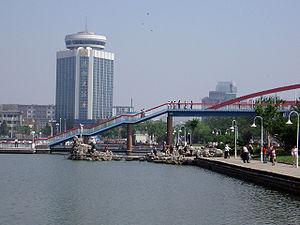
Dezhou est une ville du nord-ouest de la province du Shandong en Chine.